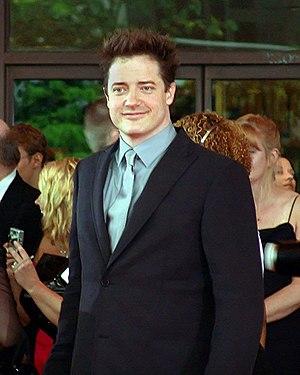
Brendan James Fraser est un acteur américano-canadien né le 3 décembre 1968 à Indianapolis dans l'Indiana aux États-Unis. Il est surtout connu pour le rôle de Rick O'Connell qu'il a tenu dans La Momie et ses suites. Il se montre doué pour les comédies comme George de la jungle, parodie de Tarzan, ou Les Looney Tunes passent à l'action et dans des films plus sérieux comme Un Américain bien tranquille ou Collision. Il dispose notamment de son étoile sur le Canada's Walk of Fame.